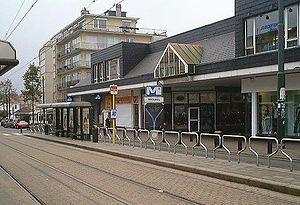
Entrée de la station «Stockel» du métro de Bruxelles